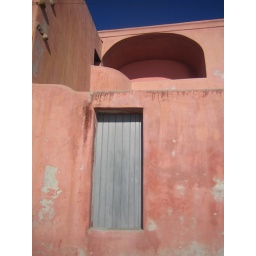
door of a pink house in varigotti, liguria, italy